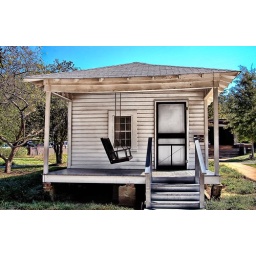
A stop on the road trip at the house (shack), where Elvis Presley was born. Elvis was born in Tupelo, MS in 1935.